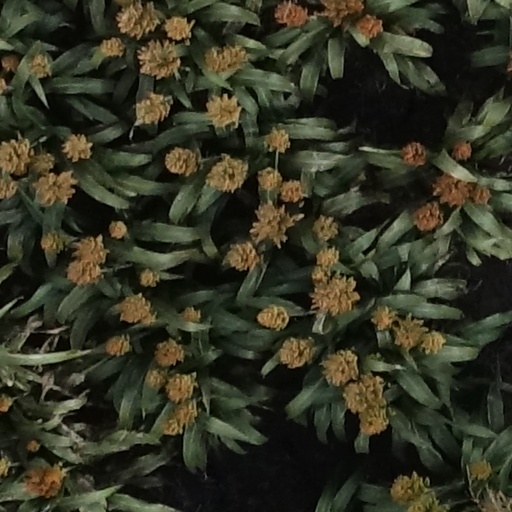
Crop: sorghum